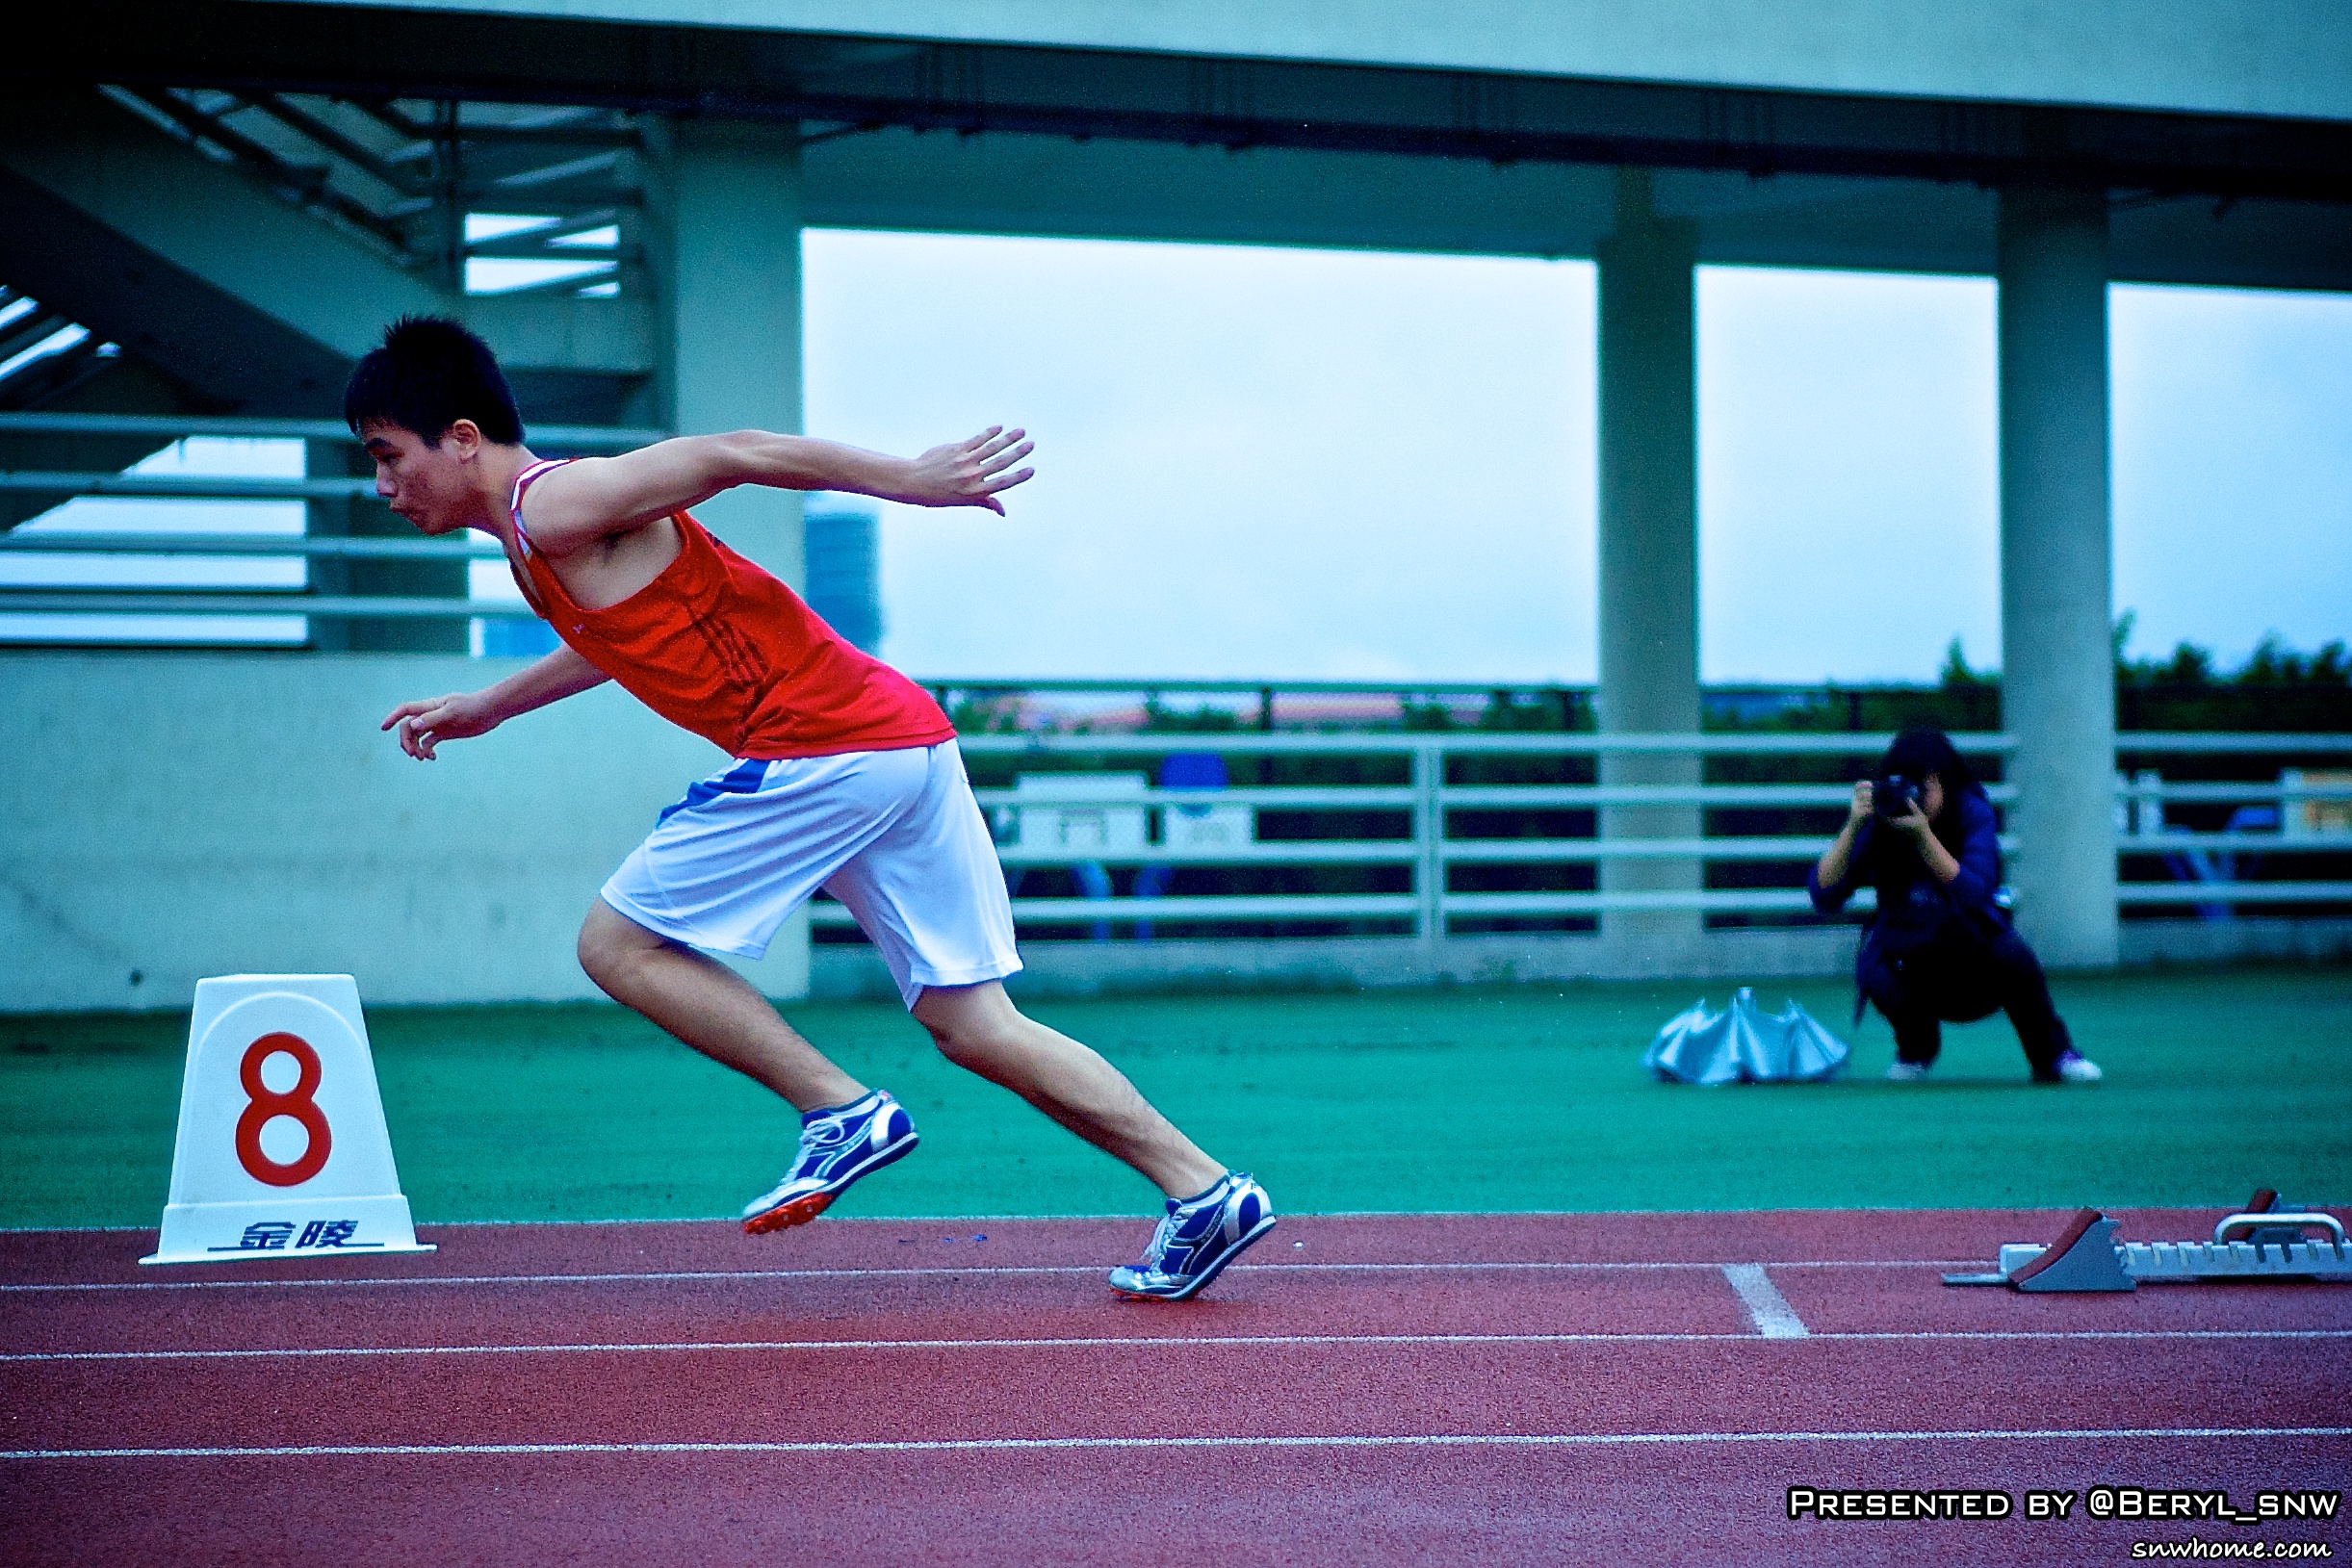
cold, running, wet, jump, player, rainy, girls, sports, boys, runway, university, canton, school, gdut, athletics, sprint